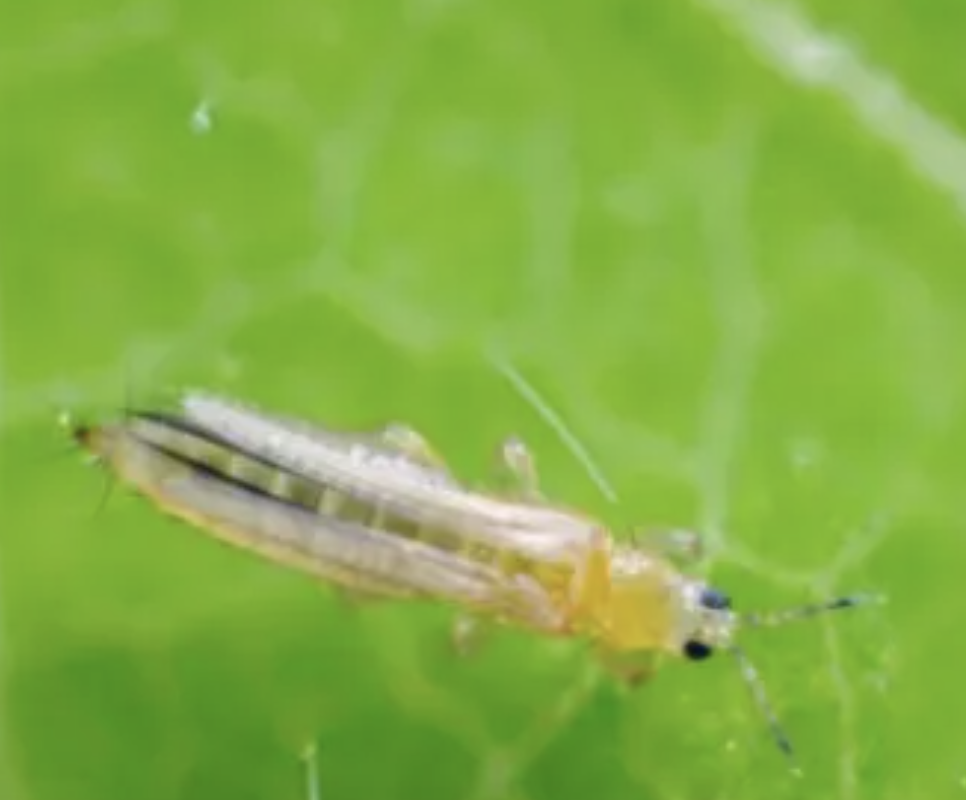
Label: thrips_disease